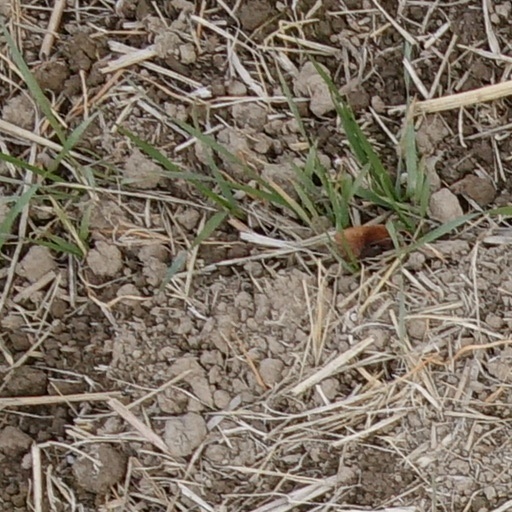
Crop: wheat